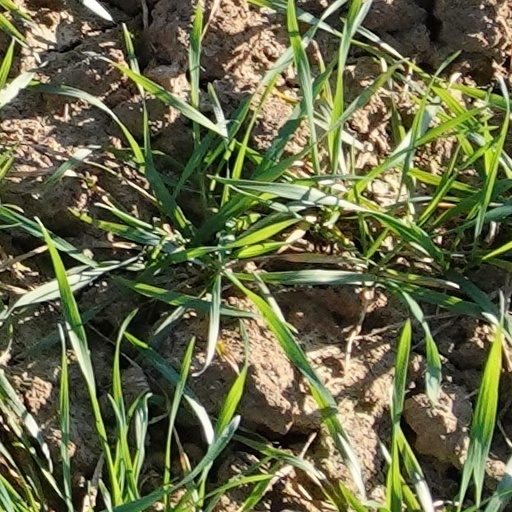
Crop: wheat